Sam H. Harris

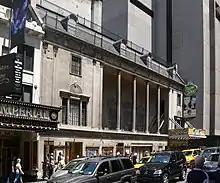
The Music Box Theatre

He proposed a musical revue to his friend Irving Berlin in 1919, and with him built the Music Box Theatre in 1921, specially for Berlin's "Music Box Revue". His estate held an interest in the theater through 1960. On Harris's death, most shares in the theater were sold to Berlin and to the Shubert Organization.